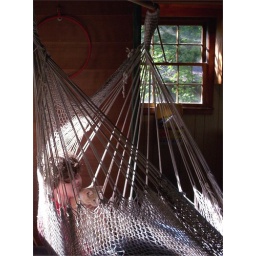
DS and kitty in the hammock chair